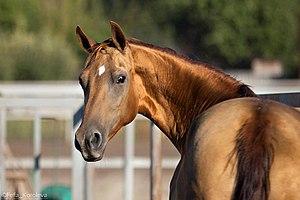
Le cheval du Don, ou Donski, est une race de chevaux originaire de Russie. Monture des Cosaques du Don, il provient de différents croisements effectués durant trois siècles. Ces chevaux réputés pour leur endurance restent populaires de nos jours, bien que plus rares.